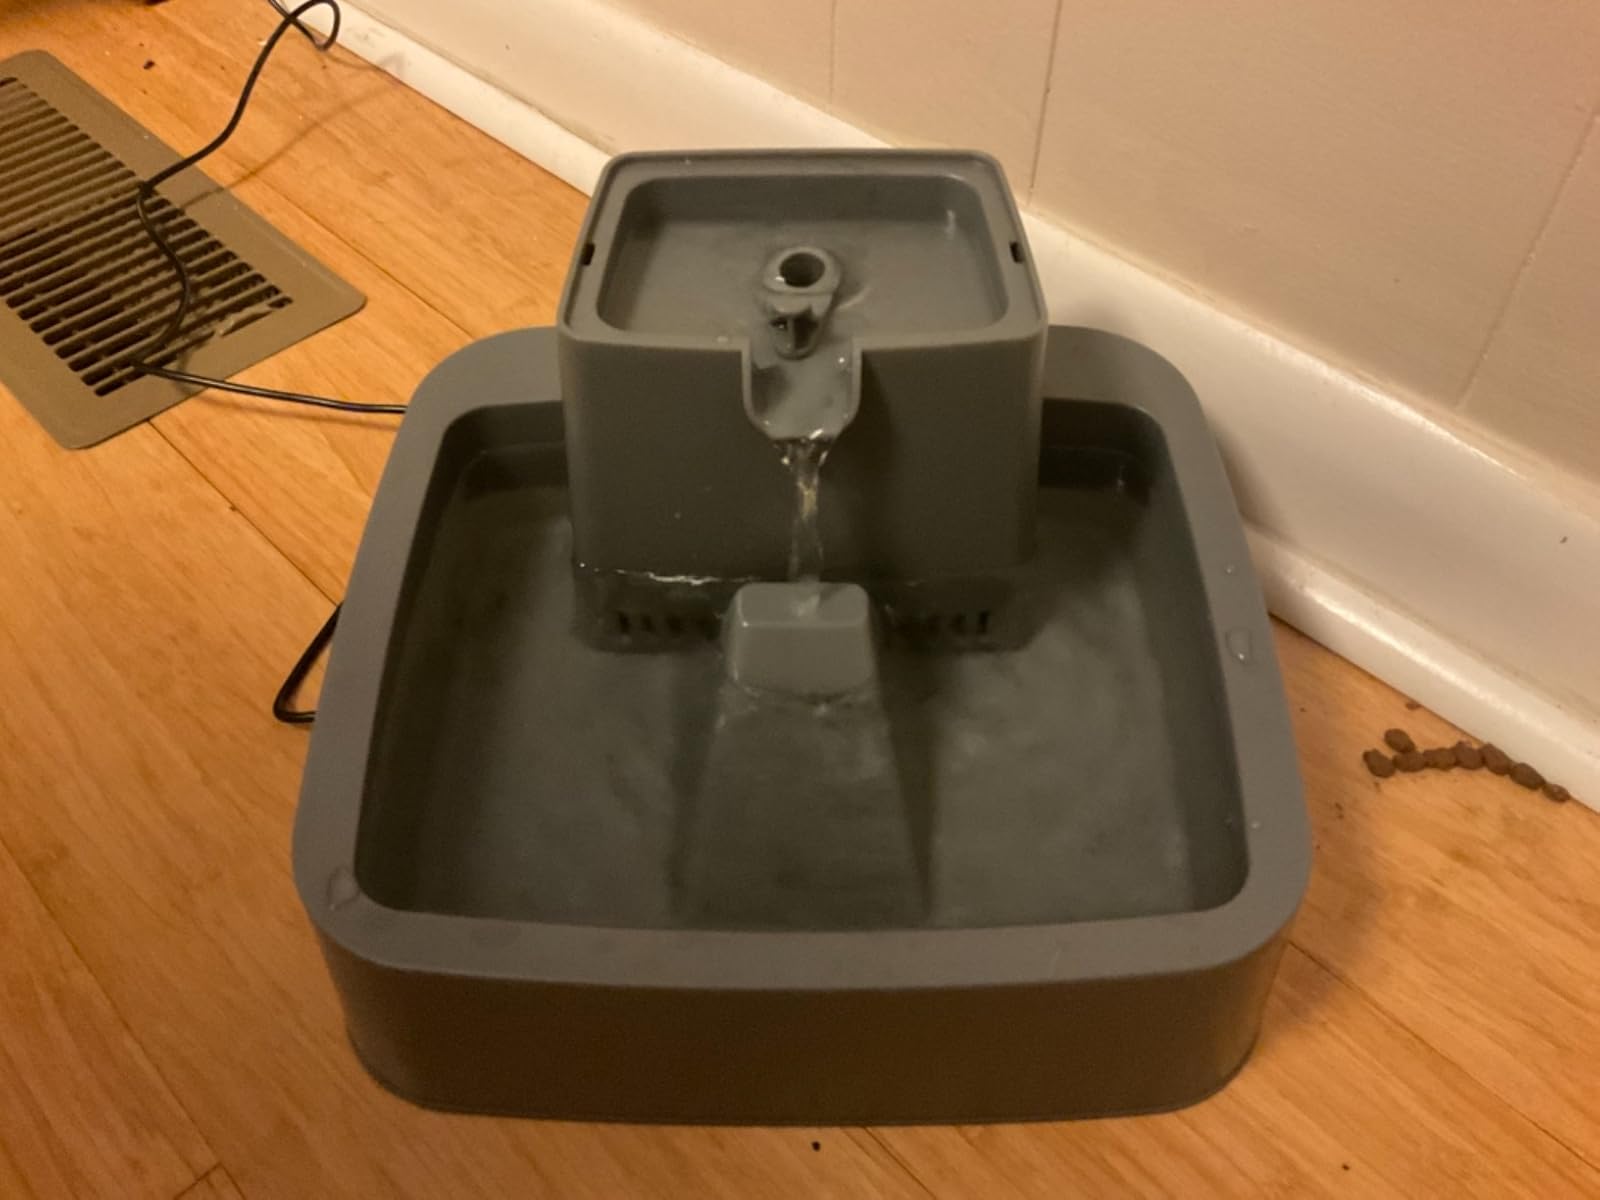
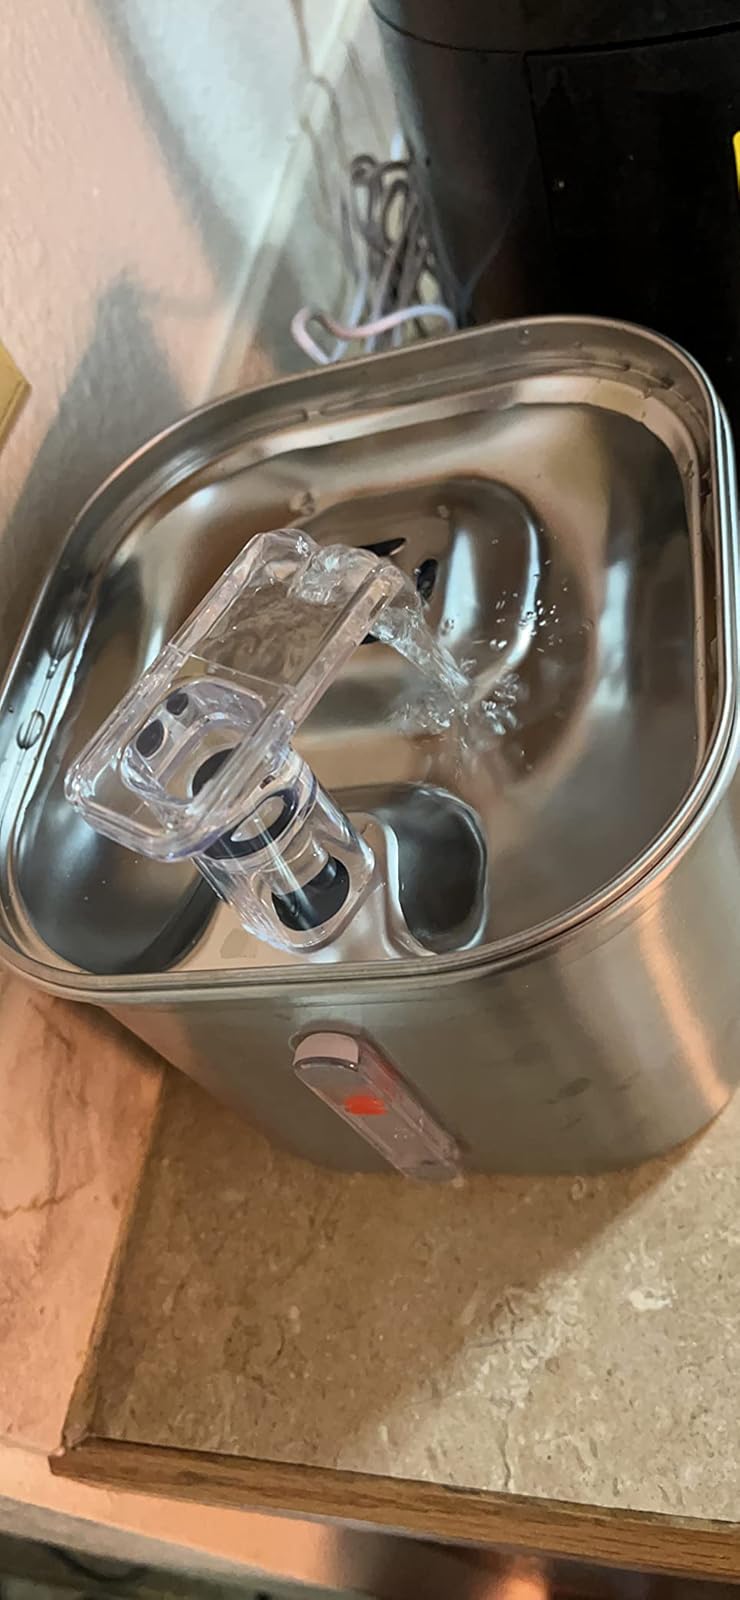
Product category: items_bowl
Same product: no